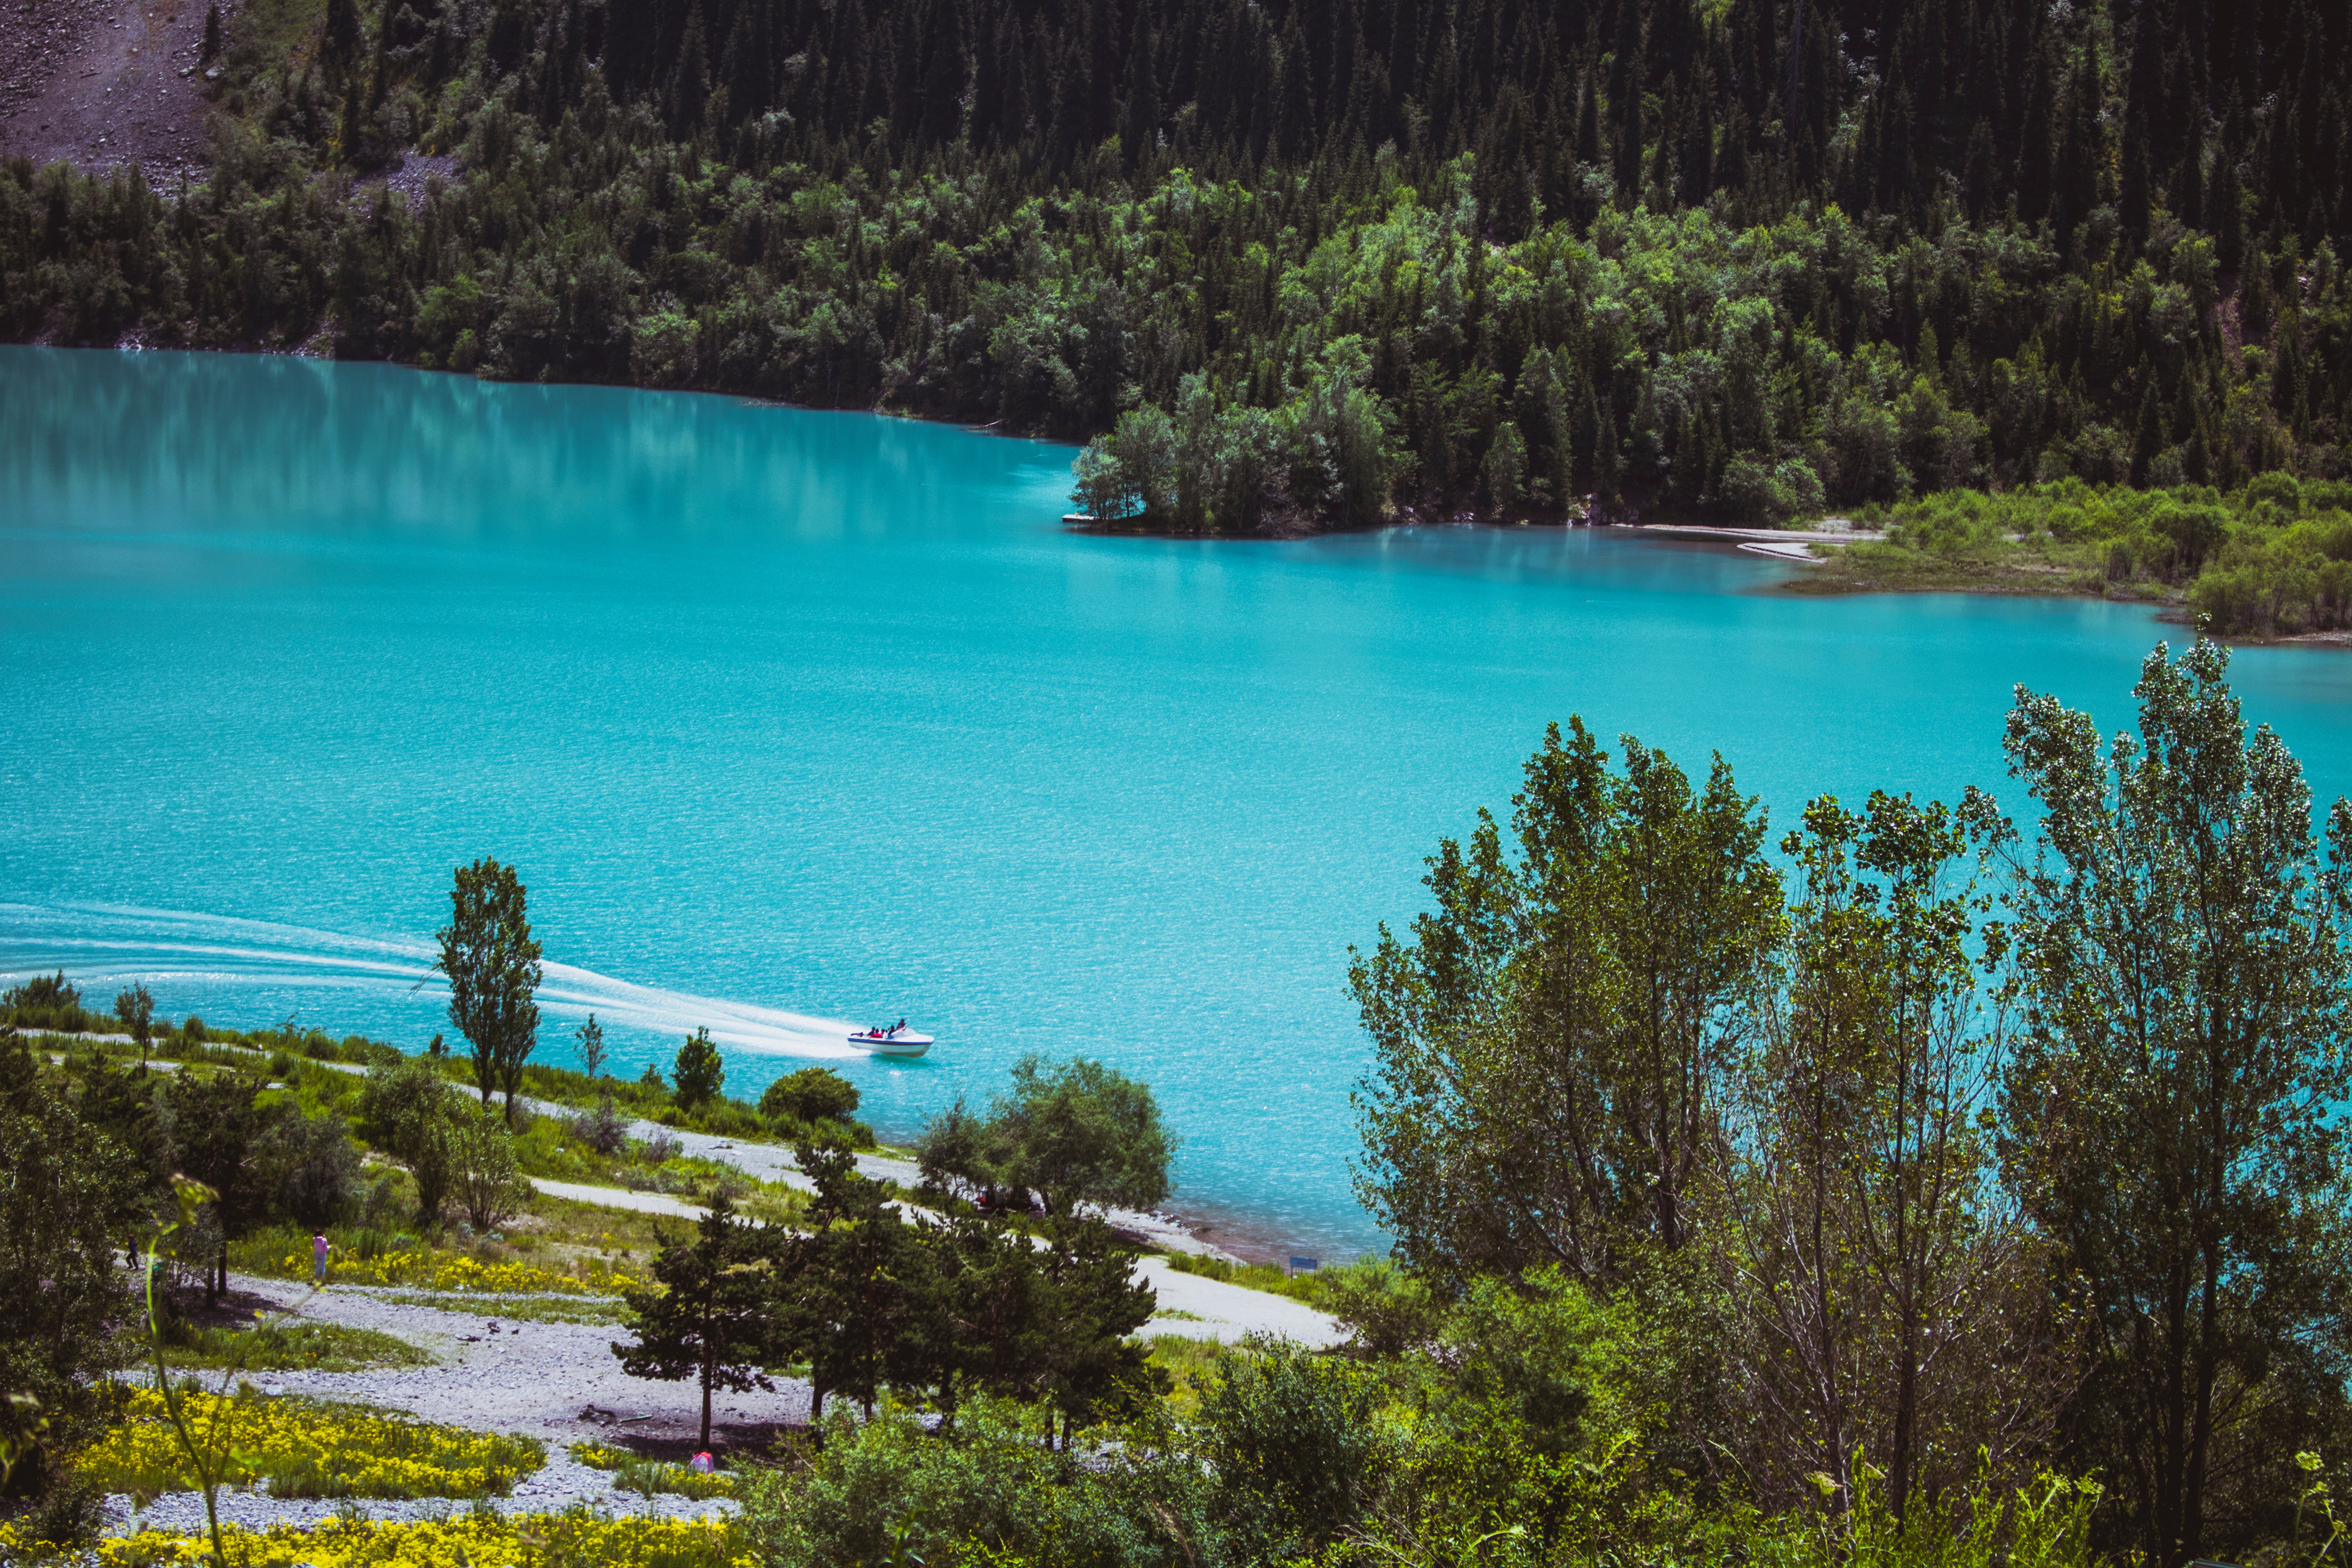
body of water, nature, natural landscape, water, turquoise, nature reserve, wilderness, lake, lagoon, tree, water resources, bay, vacation, national park, sea, tropics, coastal and oceanic landforms, coast, inlet, tourism, landscape, cove, river, reservoir, mountain, state park, ocean, beach, forest